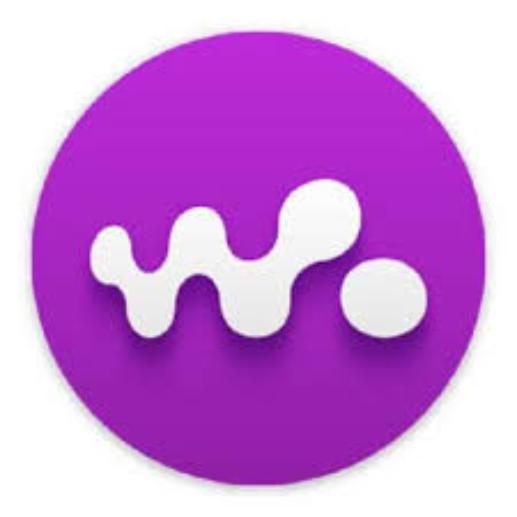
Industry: Electronic